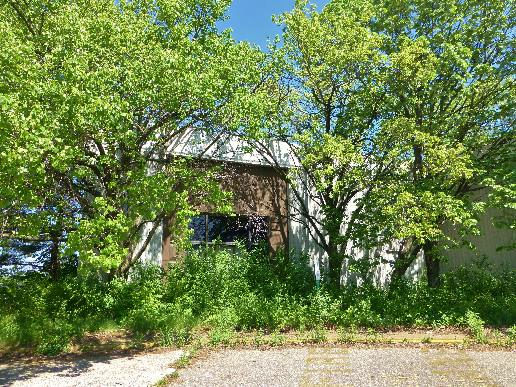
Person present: No